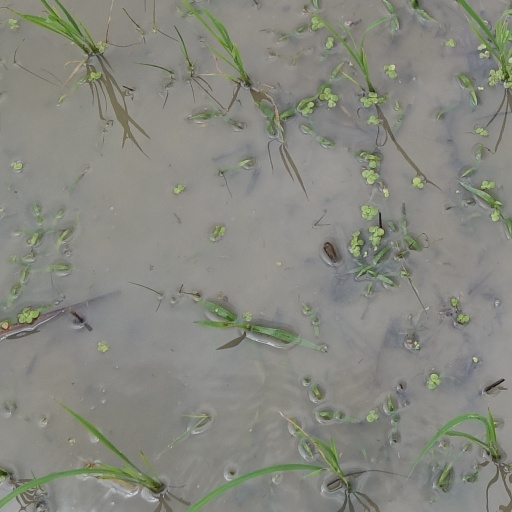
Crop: rice